Synthetic genomes

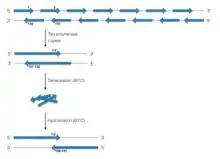
Polymerase Cycling Assembly. Blue arrows represent oligonucleotides 40 to 60 bp with overlapping regions of about 20 bp. The cycle is repeated until the final genome is constructed.

Polymerase cycling assembly (PCA) uses a series of oligonucleotides (or oligos), approximately 40 to 60 nucleotides long, that altogether constitute both strands of the DNA being synthesized. These oligos are designed such that a single oligo from one strand contains a length of approximately 20 nucleotides at each end that is complementary to sequences of two different oligos on the opposite strand, thereby creating regions of overlap. The entire set is processed through cycles of: (a) hybridization at 60 °C; (b) elongation via Taq polymerase and a standard ligase; and (c) denaturation at 95 °C, forming progressively longer contiguous strands and ultimately resulting in the final genome. PCA was used to generate the first synthetic genome in history, that of the Phi X 174 virus.